Euclidean geometry

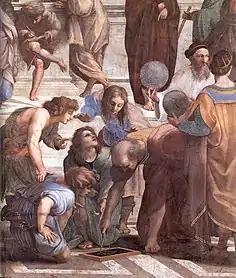
Detail from Raphael's "The School of Athens" featuring a Greek mathematician – perhaps representing Euclid or Archimedes – using a compass to draw a geometric construction.

Euclidean geometry is a mathematical system attributed to Euclid, an ancient Greek mathematician, which he described in his textbook on geometry, "Elements". Euclid's approach consists in assuming a small set of intuitively appealing axioms (postulates) and deducing many other propositions (theorems) from these. One of those is the parallel postulate which relates to parallel lines on a Euclidean plane. Although many of Euclid's results had been stated earlier, Euclid was the first to organize these propositions into a logical system in which each result is "proved" from axioms and previously proved theorems.